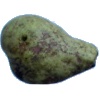
Label: pear_stone